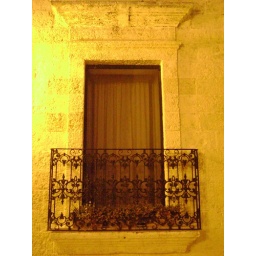
Light creates a glow around a balconied window on a sandstone building